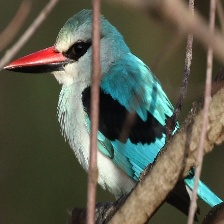
Species: WOODLAND KINGFISHER
Scientific name: HALCYON SENEGALENSIS